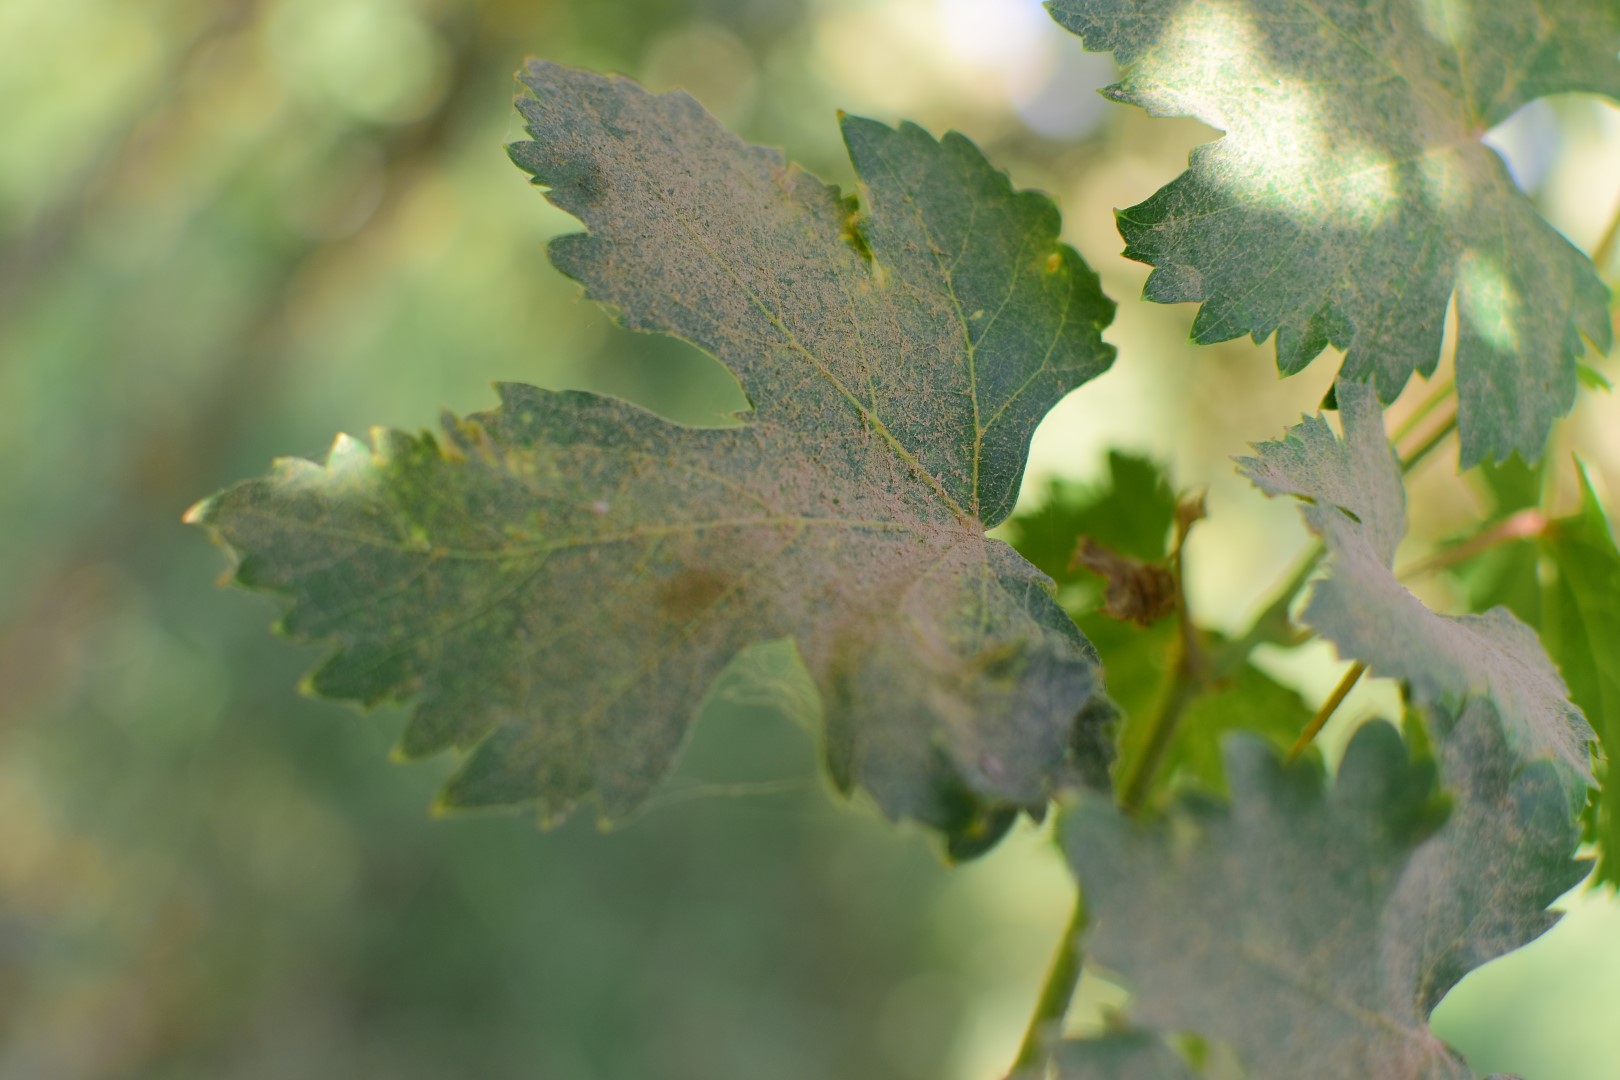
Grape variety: Deas Al-Annz